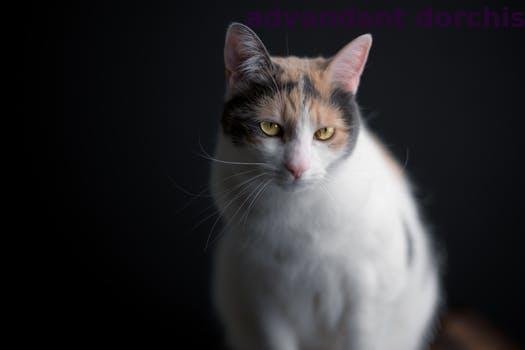
Label: Watermark